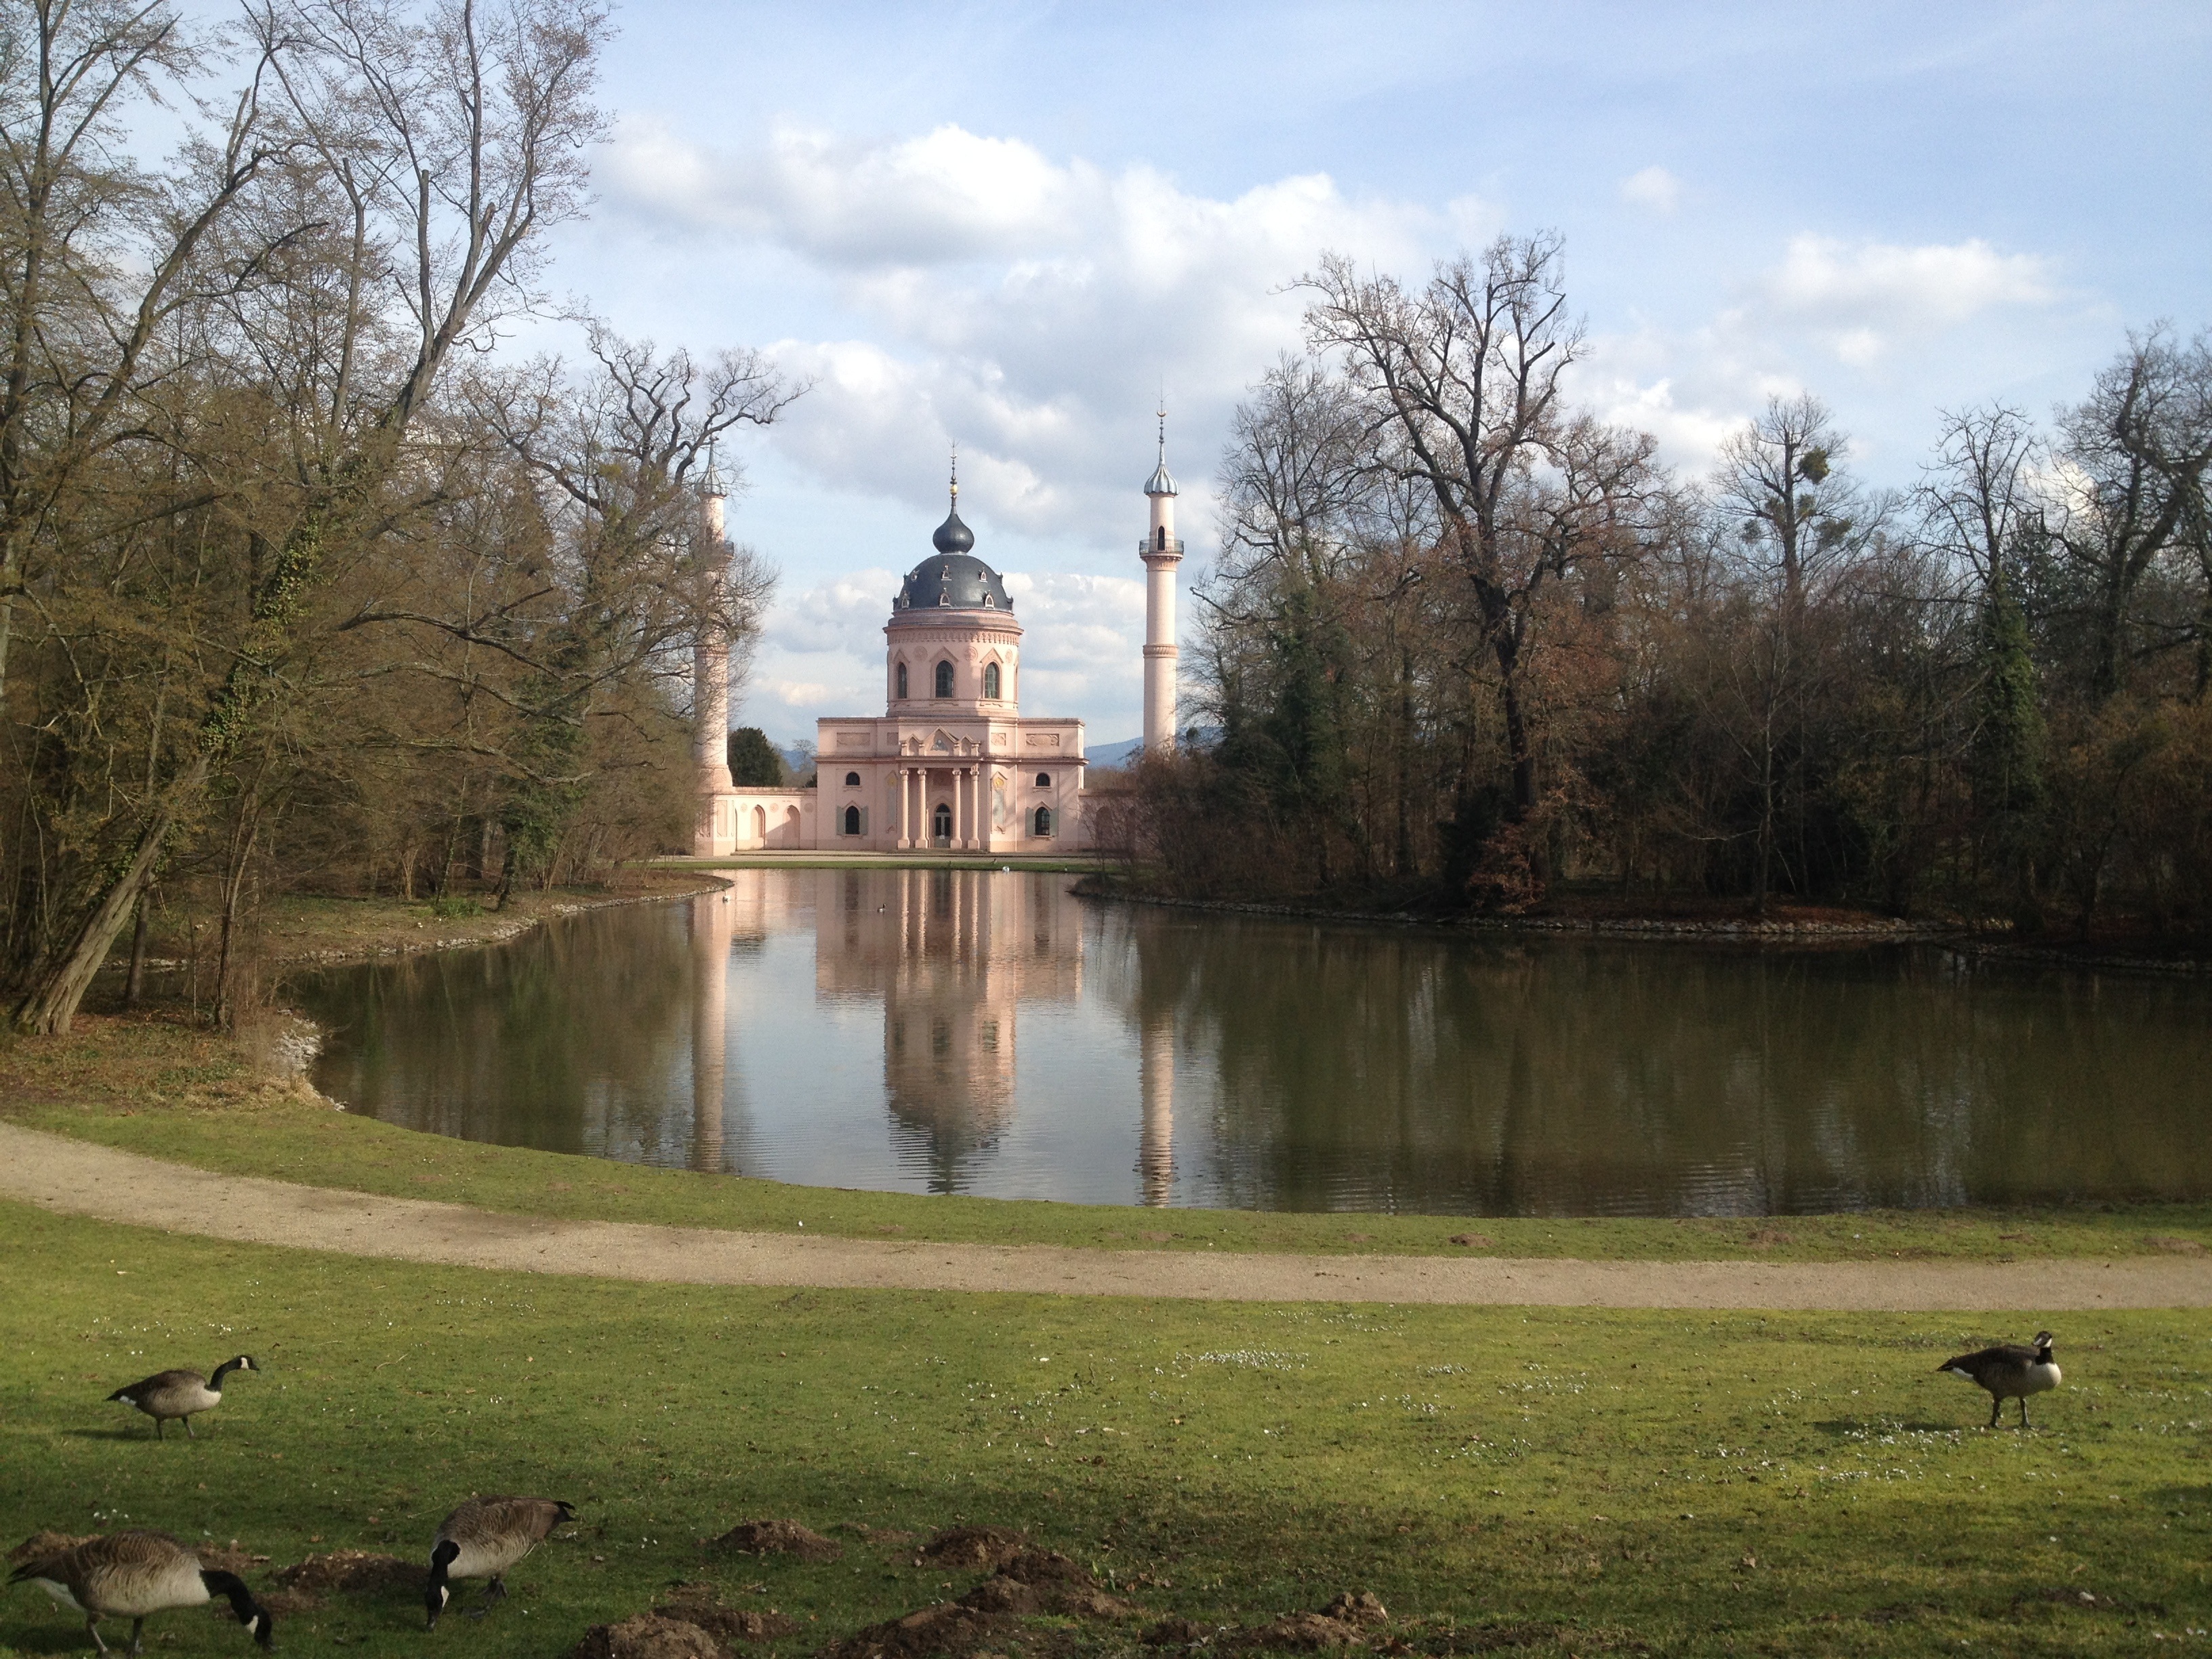
tree, water, sun, lake, building, chateau, river, summer, pond, reflection, park, romance, romantic, reservoir, garden, waterway, trees, mosque, germany, melancholic, moat, castle park, rural area, schwetzingen, moshe